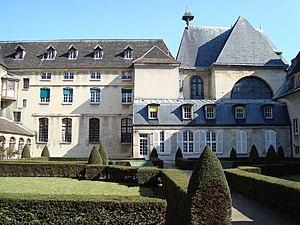
Cloitre de Port-Royal dans l'hopital Cochin à Paris
Jean Racine est un dramaturge et poète français.
L’abbaye de Port-Royal de Paris a été fondée au XVIᵉ siècle pour décongestionner l'abbaye de Port-Royal des Champs. Elle a été fermée en 1790. Le bâtiment est inscrit comme monument historique français depuis 1928.
Cet article recense les monuments historiques du 14ᵉ arrondissement de Paris, en France.